The Woman Who Had Two Navels

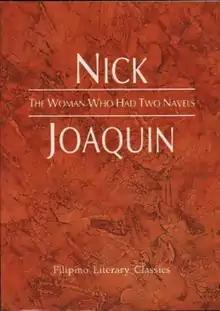
Cover of the Filipino Literary Classics imprint

The Woman Who Had Two Navels is a 1961 novel by Nick Joaquín, a National Artist for Literature and leading English-language writer from the Philippines. It is considered a classic in Philippine literature. It was the recipient of the first Harry Stonehill Award.